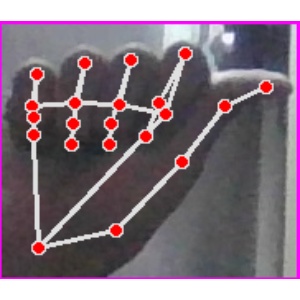
अक्षर: छ